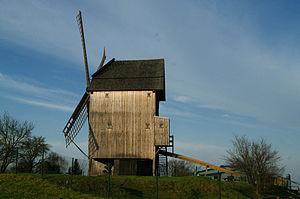
Vehlefanz est un village du Brandebourg faisant partie de la commune d'Oberkrämer dans l'arrondissement de Haute-Havel, à une dizaine de kilomètres au nord-ouest de Berlin. Il comprenait au 31 décembre 2008, avec les hameaux environnants, 1 800 habitants.